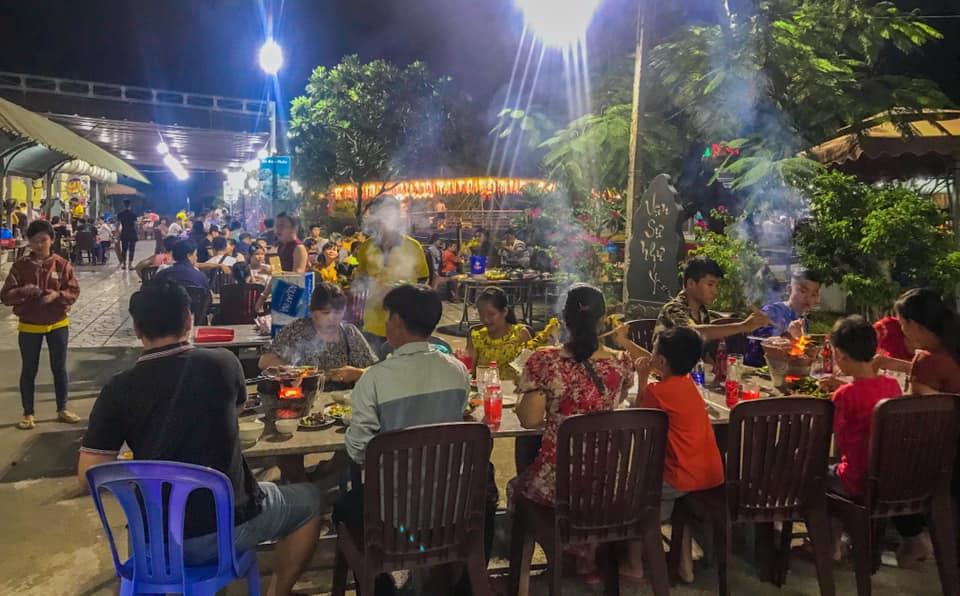
chỉ có chiếc ghế của người đàn ông mặc áo đen là có màu xanh lam